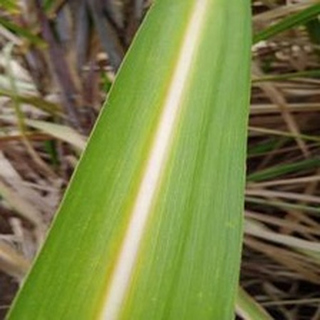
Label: sugarcane_yellow_leaf_disease